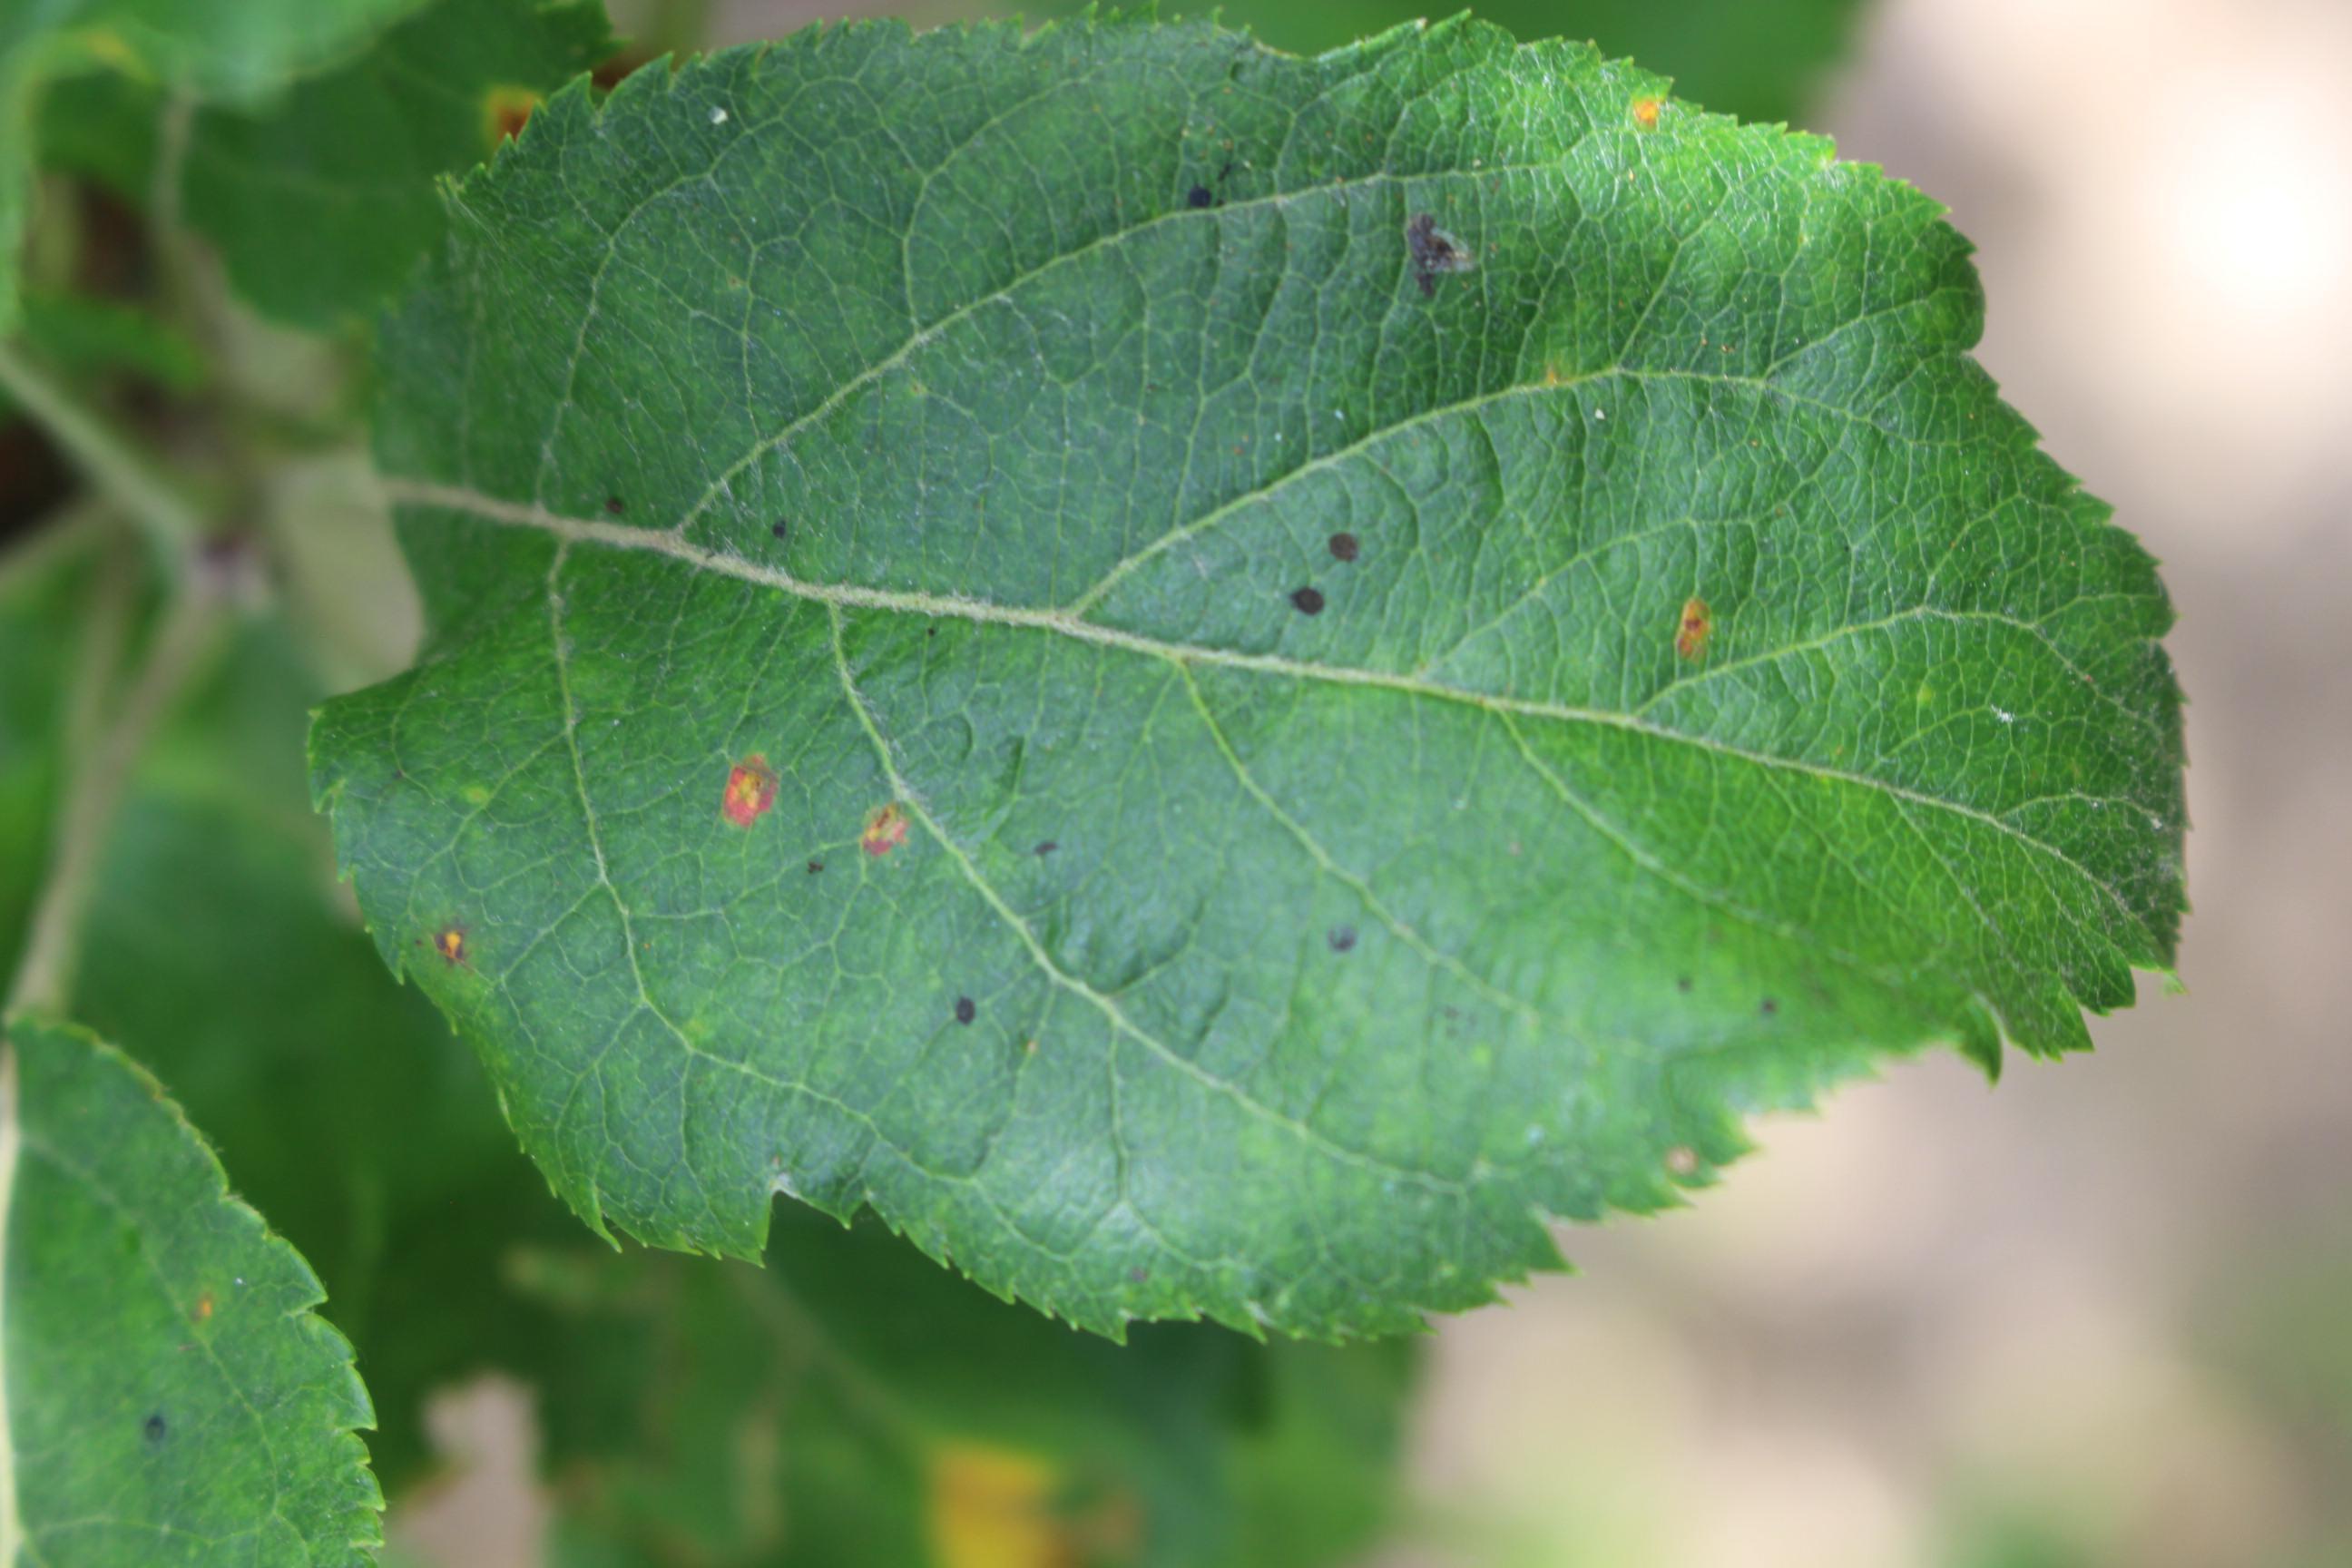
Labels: rust